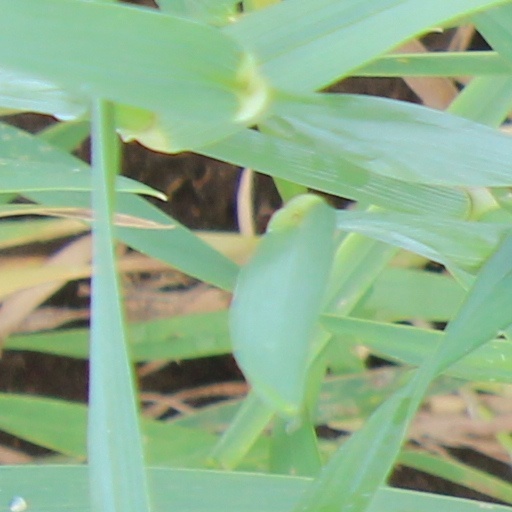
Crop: wheat